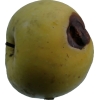
Label: Apple 13